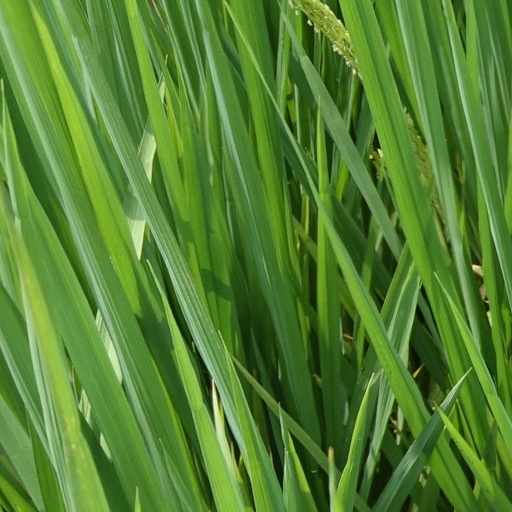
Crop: rice